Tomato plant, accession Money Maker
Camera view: tilt-top (135 deg); turntable rotation: 270 degrees
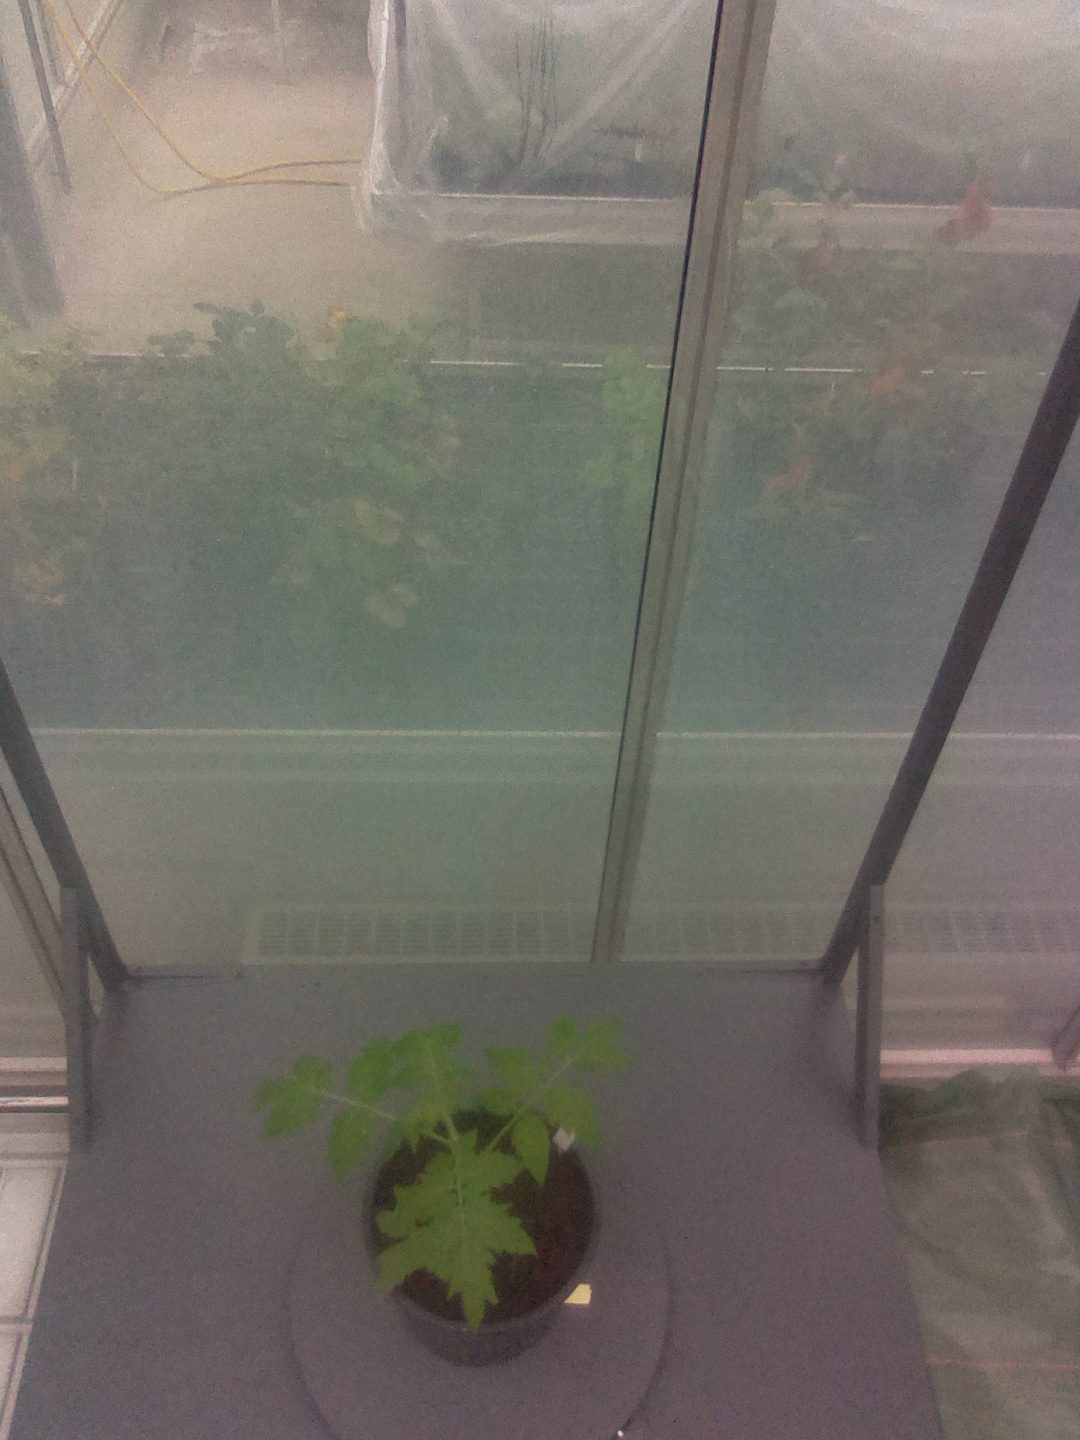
BBCH growth stage 13: 6 of true leaves visible